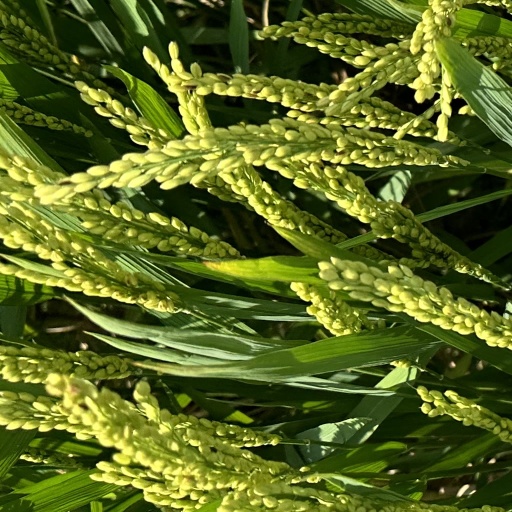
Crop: rice